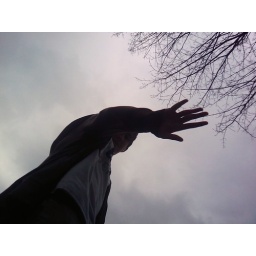
I was lying on the grass under the lunch tree and Tim was doing something.